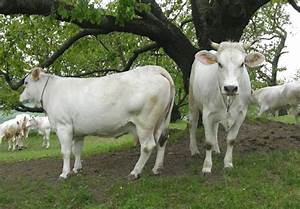
Label: mucca